Rima Fakih

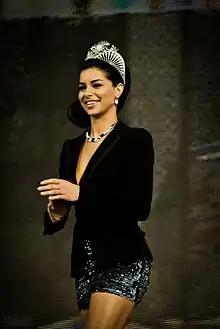
Fakih in 2010

Rima Fakih Slaiby (born September 22, 1985) is an American former professional wrestler and beauty pageant titleholder who was crowned Miss USA 2010. Having previously been crowned Miss Michigan USA 2010, Fakih was the first Arab American woman and the third woman from Michigan to win the Miss USA title.